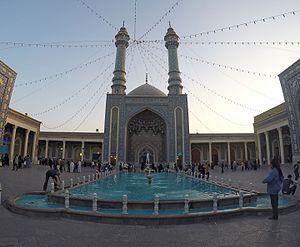
Azam mosquée de Qom, ou Masjid-Azam situé à Qom, en Iran, a été construit par Seyyed Hossein Borujerdi, grand Shia Marja 'à côté du sanctuaire de Fatima Masumeh.